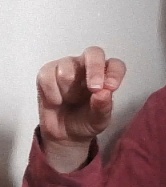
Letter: gaaf